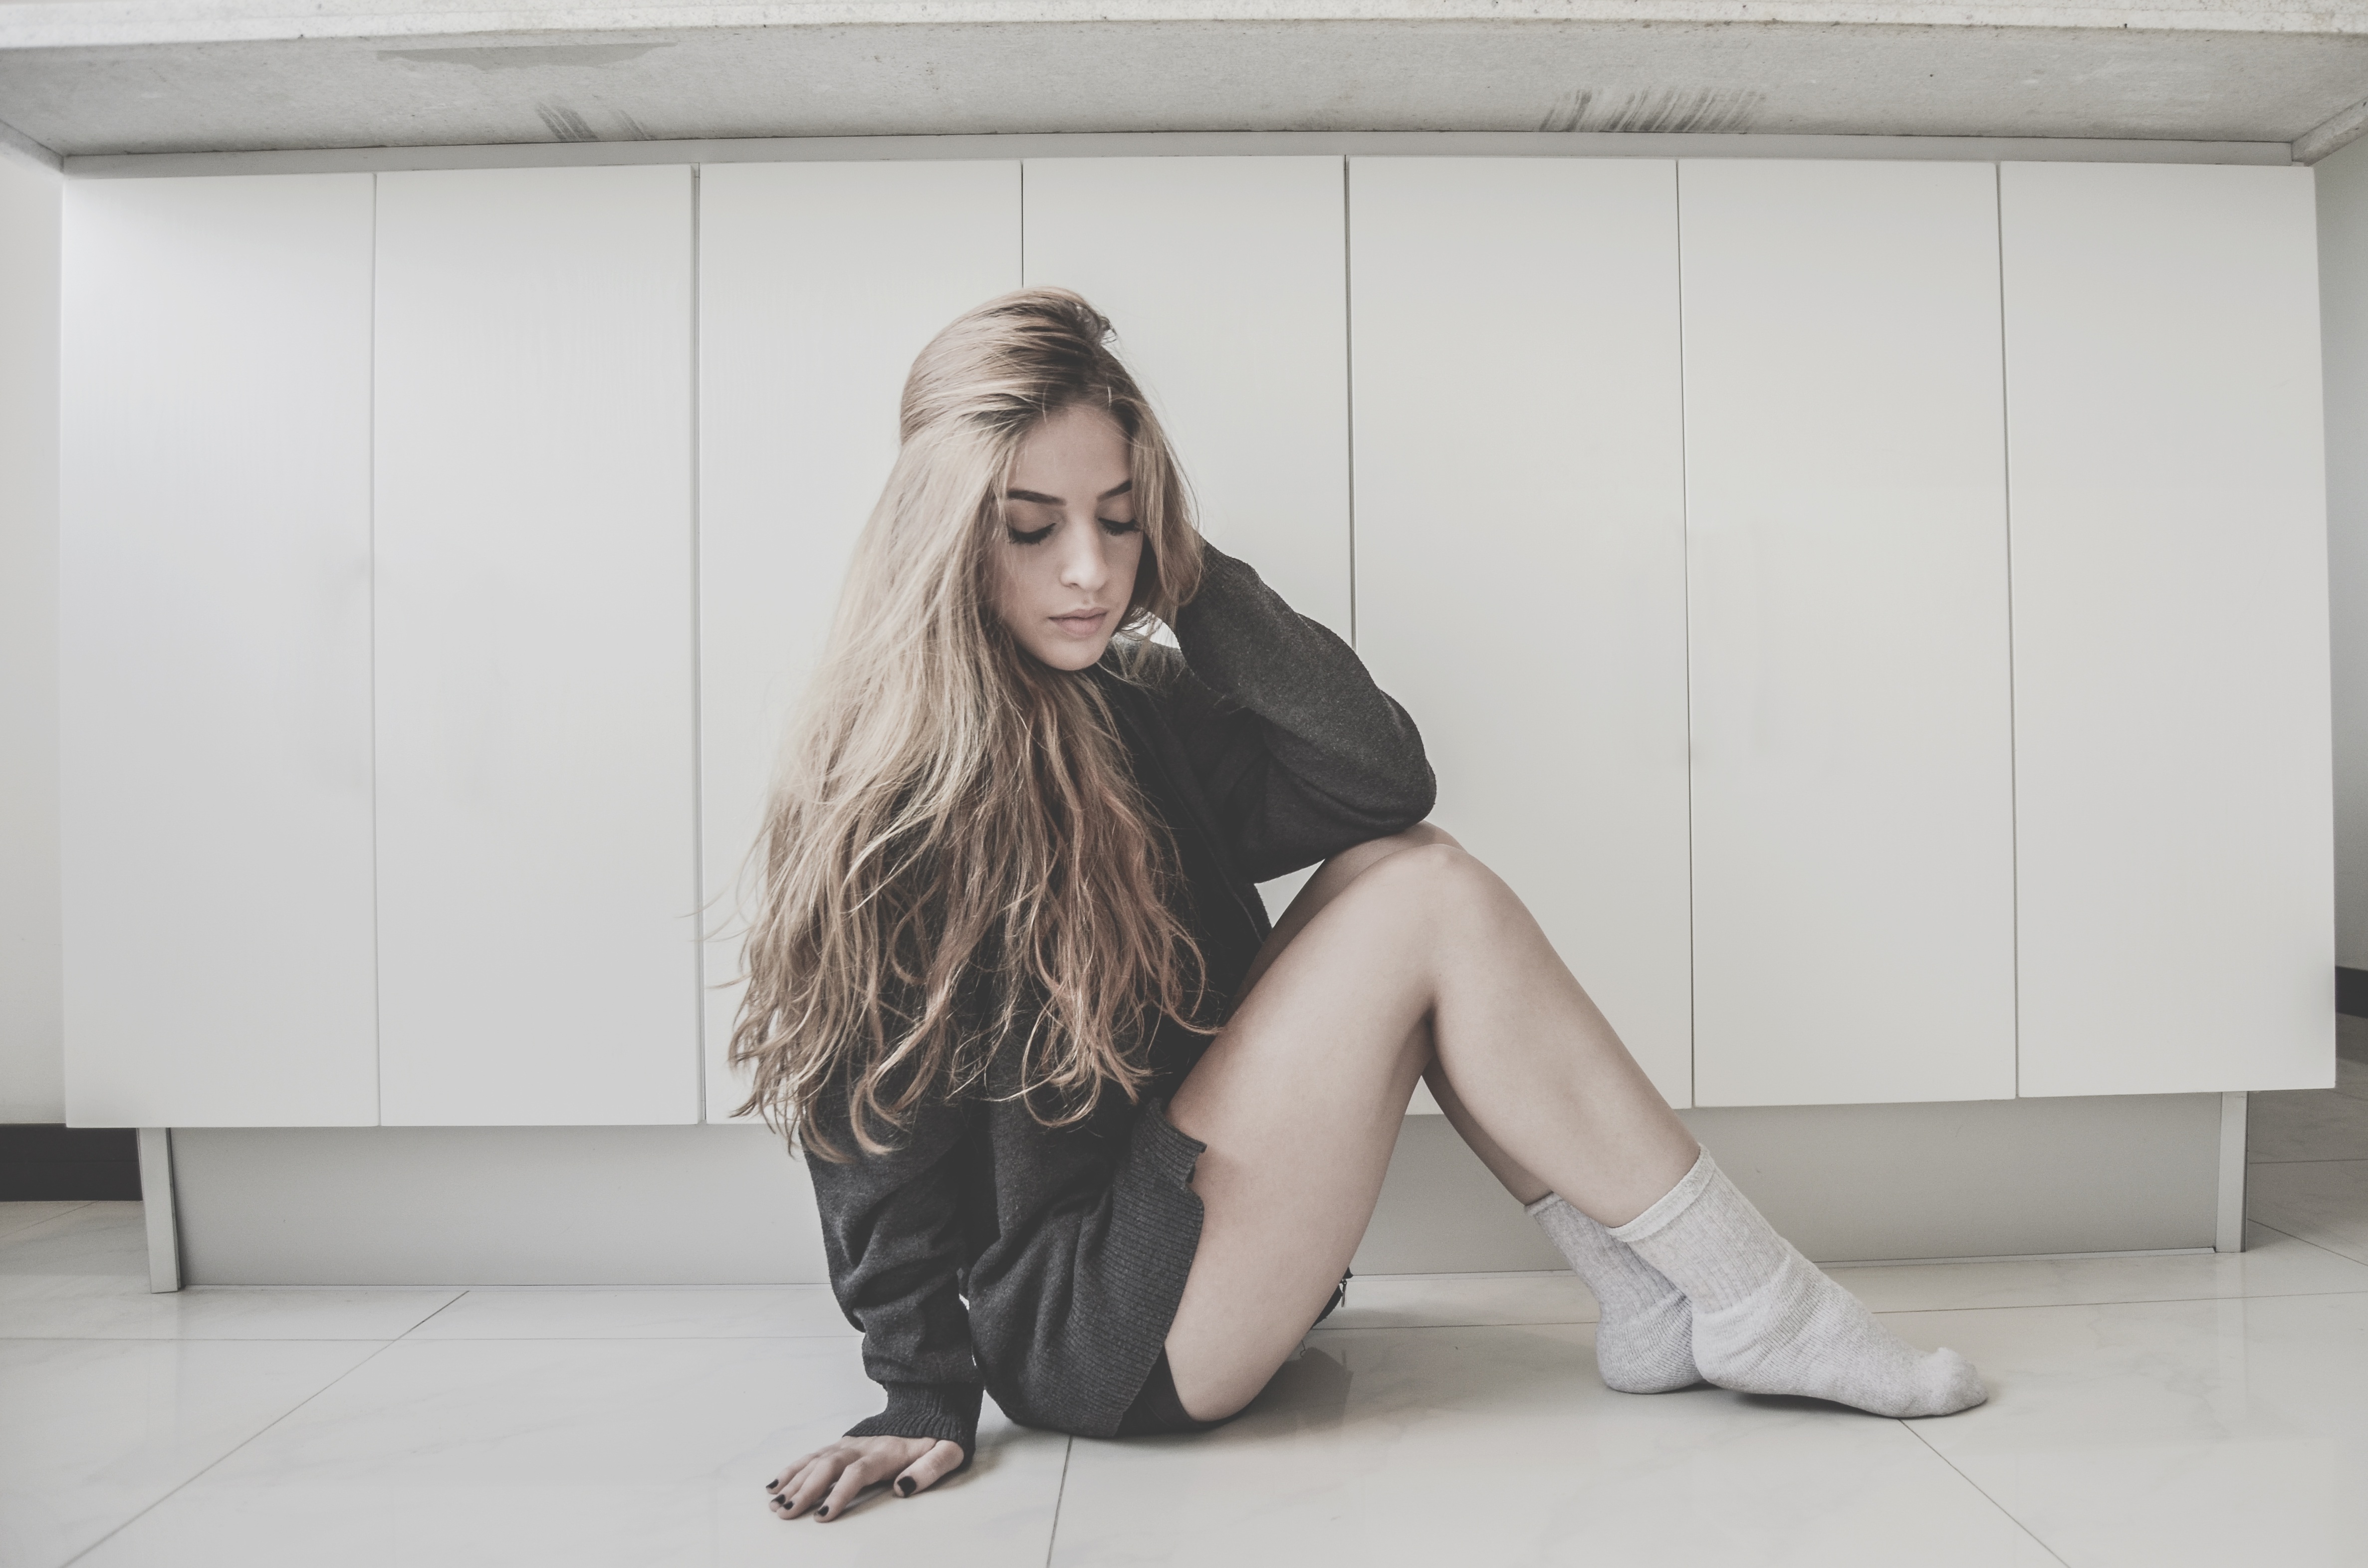
hair, white, photography, female, leg, portrait, model, sitting, fashion, blonde, hairstyle, long hair, posing, face, eyes, focus, dress, women, legs, footwear, photograph, look, beauty, beautiful, sexy, faces, body, approach, bella, sensual, photo shoot, looking at, portrait photography, human positions, art model, supermodel